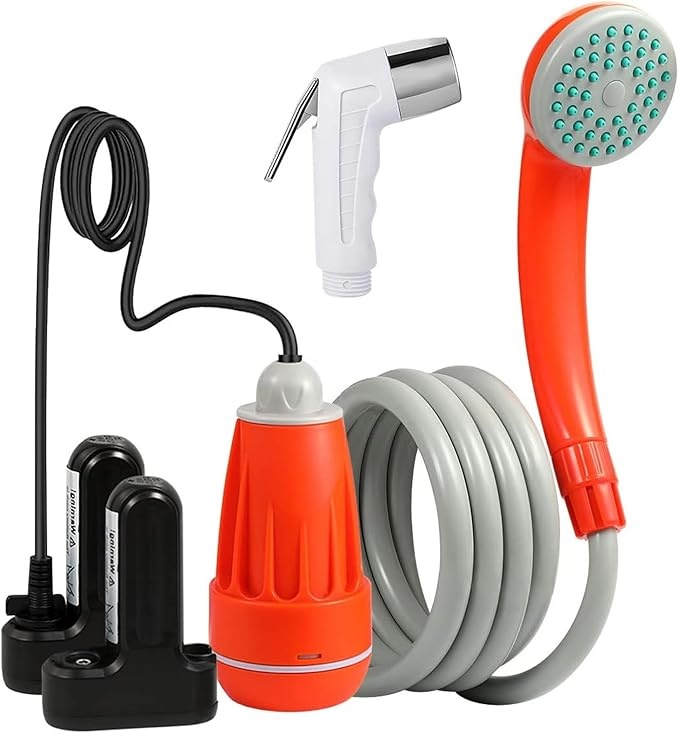
KEDSUM Portable Shower, Portable Camp Shower Pump with Rechargeable Battery, Portable Shower for Camping, Portable Outdoor Shower Head for Camping, Hiking, Traveling(+ Handheld Sprayer)
About This ▶ Model Number: GFS-1701 Upgraded Version: Come with TWO detachable USB rechargeable batteries, separated from the pump. External on/off switch feature, which is an improvement over previous design.No need to immerse the batteries into water,which can protect and enhance the batteries life.Additional ▶Durable and Powerful: We provide two batteries, one can work for up to 45-60 minutes with a full charge ,two for up to 90-120 minutes, which can make sure you will have a constant happy shower.The water flow is up to 1 gal/min (4 L /min),offers ideal and powerful water pressure to help make bathing easier. ▶Easy Assembly and Operation: Just fully submerse the pump in your bucket/tub of water and turn the motor on,it will pumps water from bucket into steady, gentle shower stream and you get a nice flowing shower, A new little sprayer was added，more water pressure, easy to adjust the flow. ▶Compact & Portable: Weighs only 25.2 ounce,easy to carry and store in luggage,backpack or car trunk,perfect for outdoors,camping,hiking,kid bathing,pet cleaning,car washing, plants watering, windows and backyard cleaning or wash the sand on the beach ▶Notes: PRODUCT OPERATE ONLY WITH WATER WITHIN THE TEMPERATURE RANGE 10°C to 50°C（50℉ to 122℉）,ONLY CHARGE THIS DEVICE WITH A 5V ADOPTER OR LESS. DO NOT CHARGE IT WITH AN ADAPTOR THAT’S MORE THAN 5 VOLTS!
Brand: KEDSUM
Category: Sporting Goods > Outdoor Recreation > Camping & Hiking > Portable Toilets & Showers > Portable Showers & Privacy Enclosures > Portable Showers